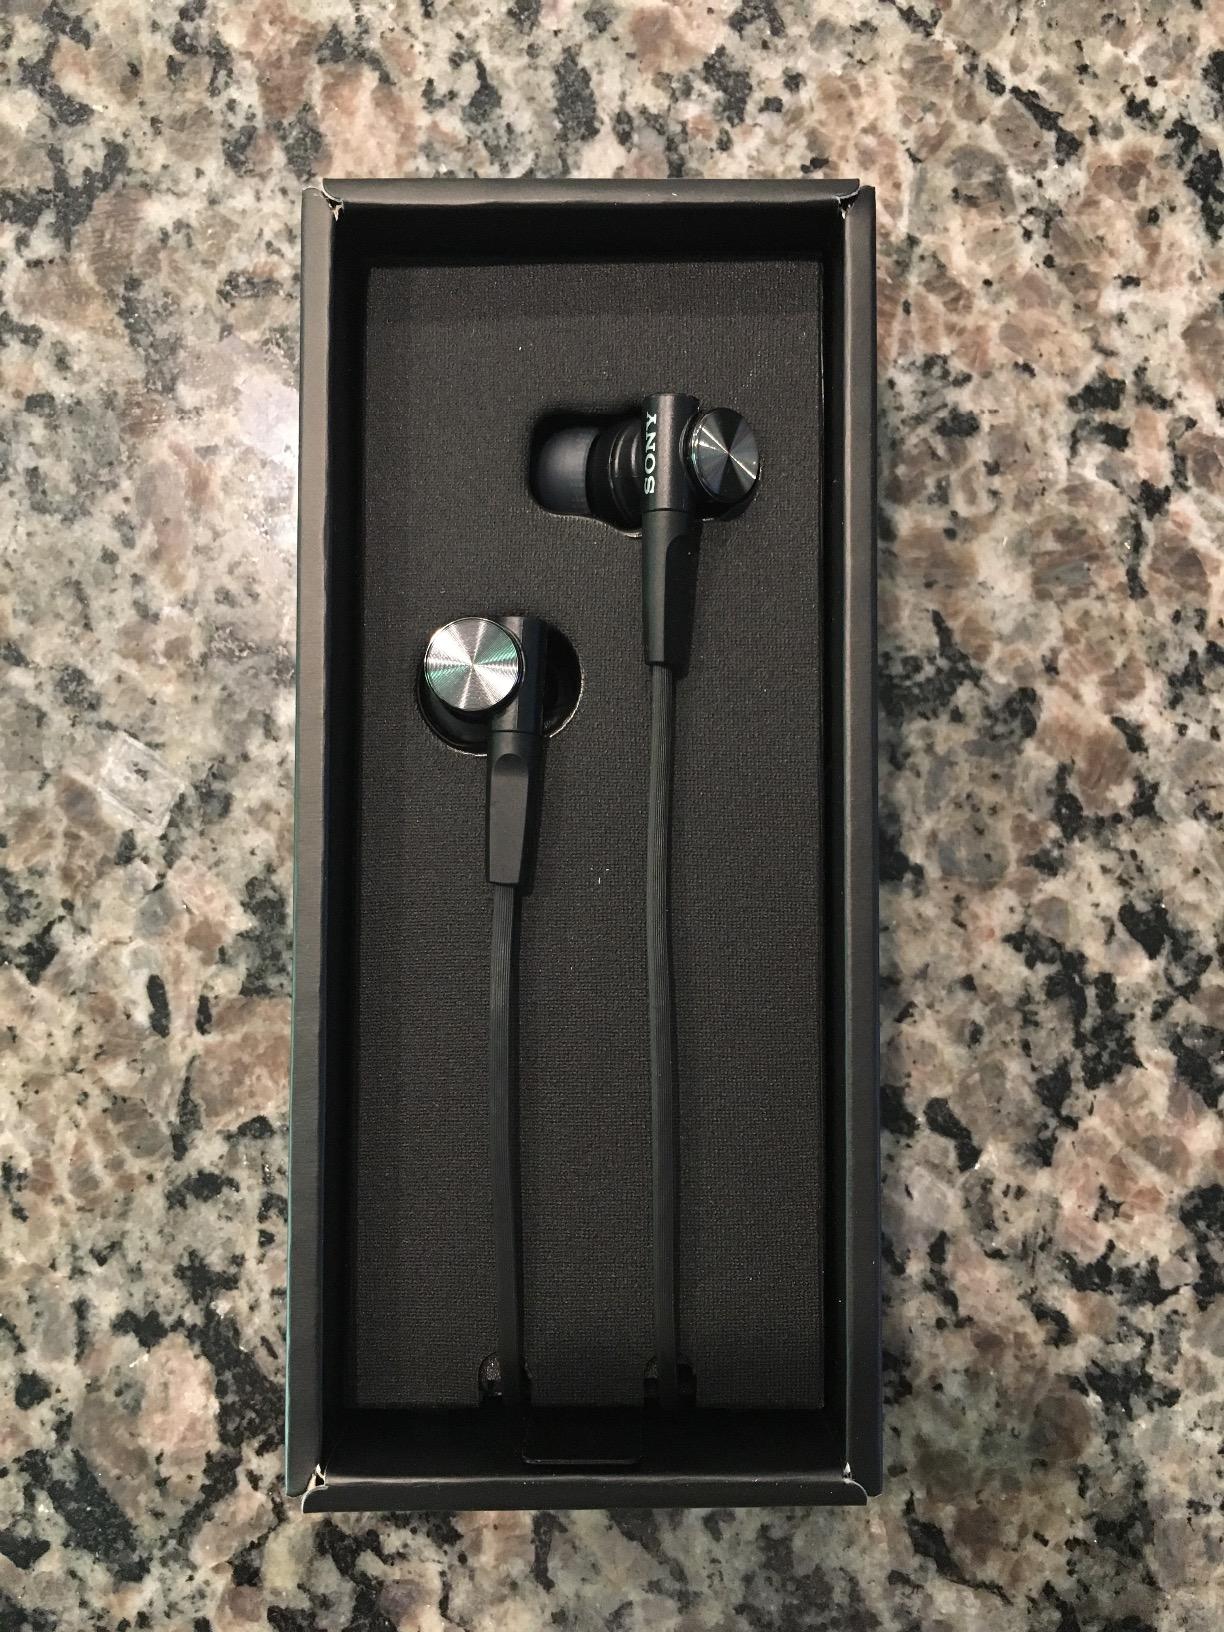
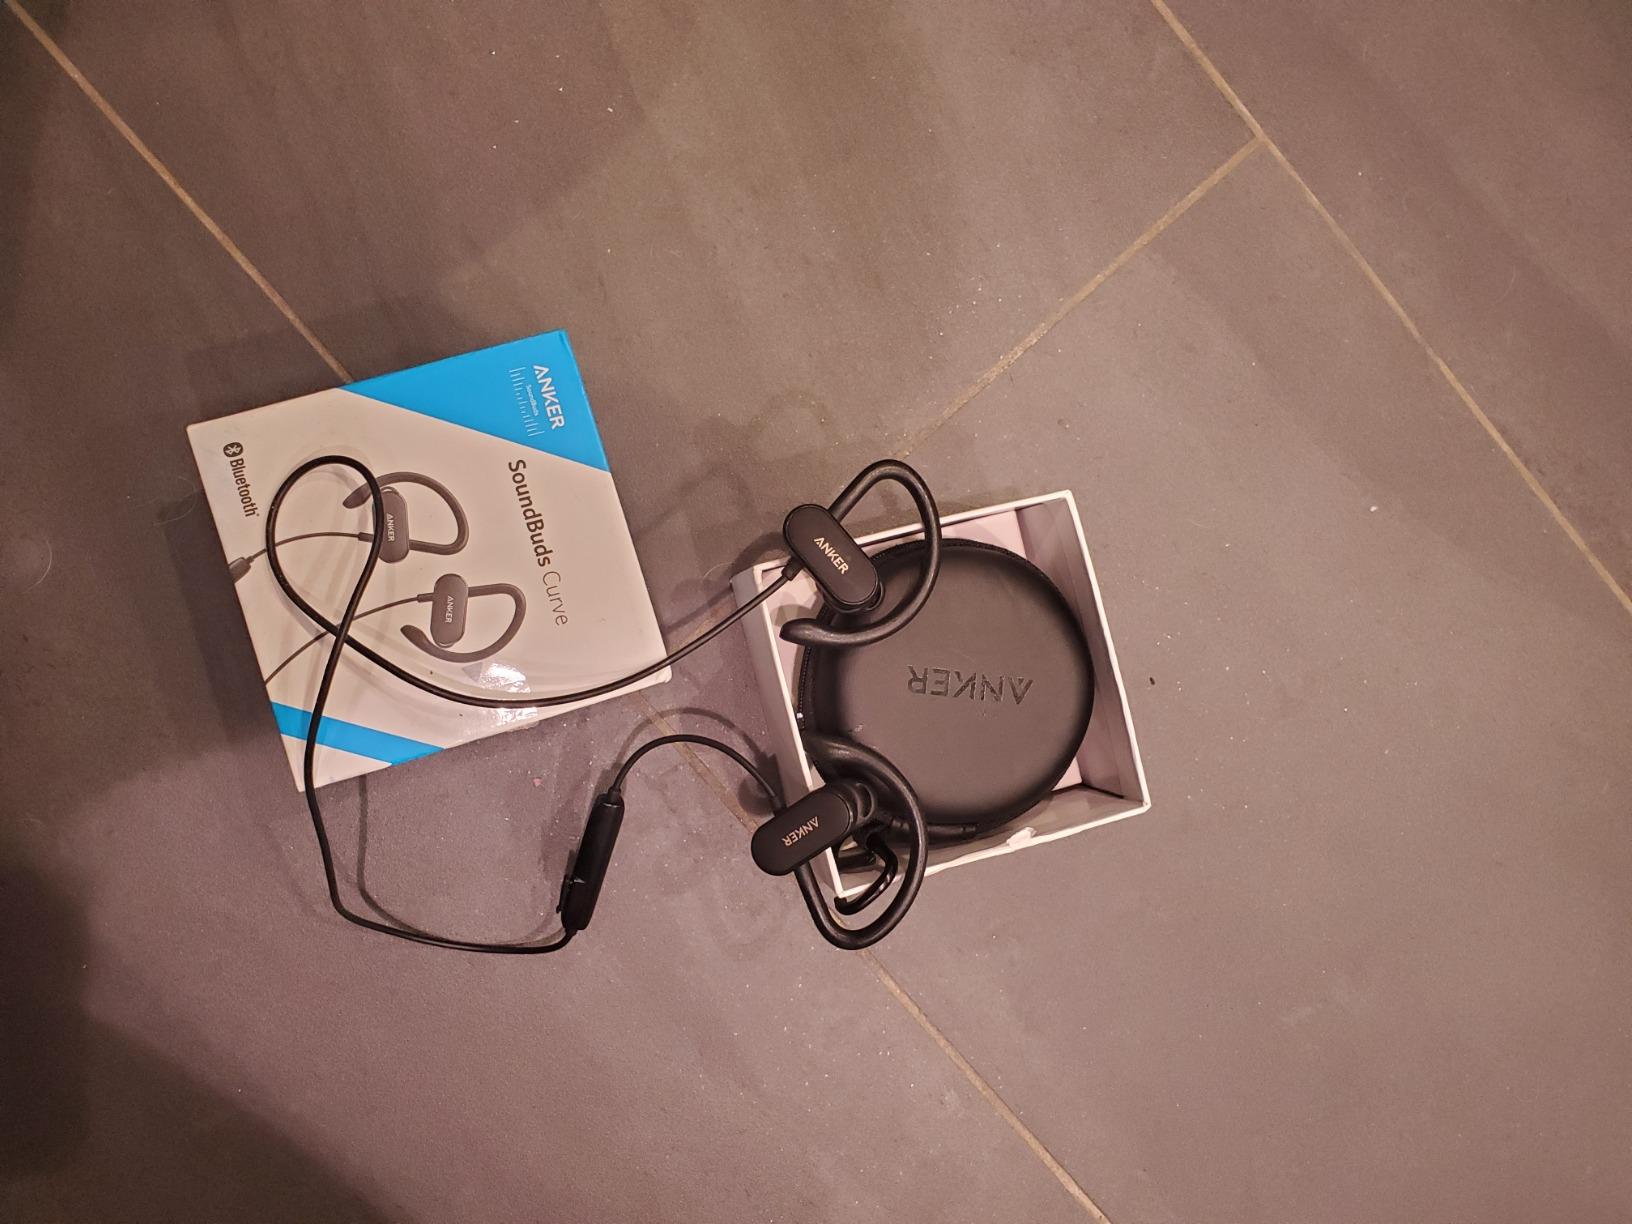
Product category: headphones
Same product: no